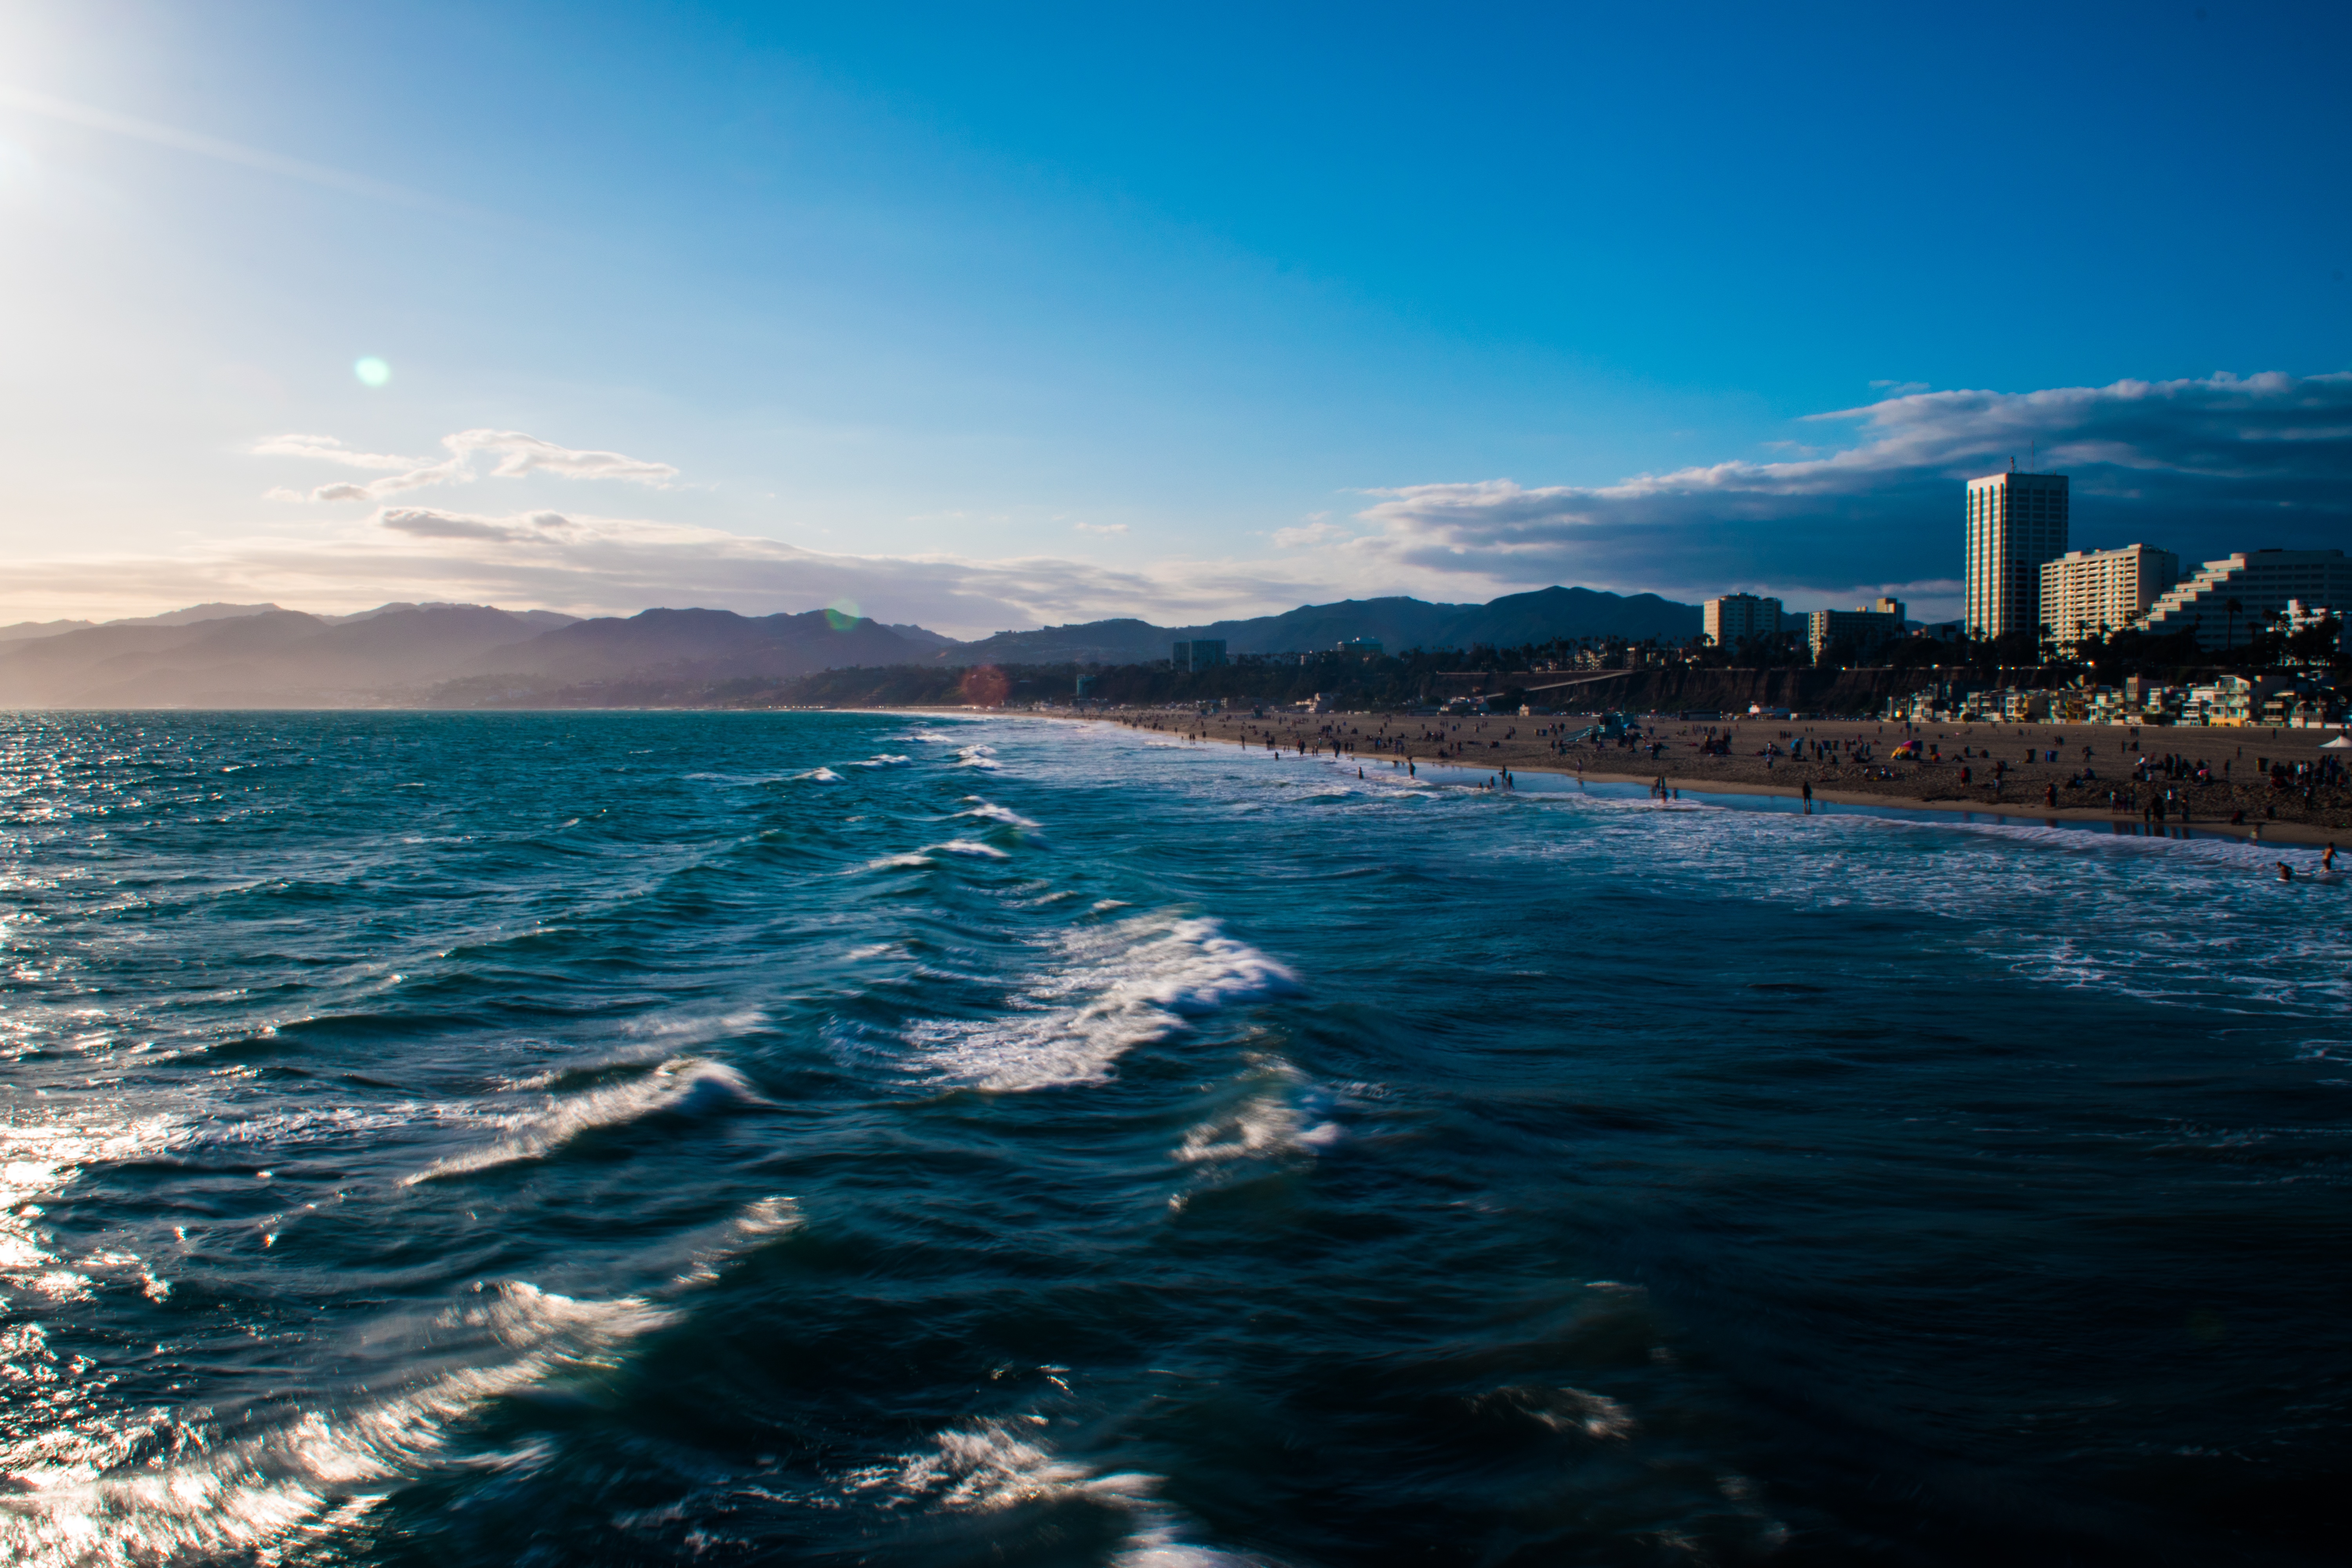
beach, sea, coast, ocean, horizon, cloud, shore, wave, dusk, vehicle, bay, body of water, cape, wind wave